Lorenzo Guerrero

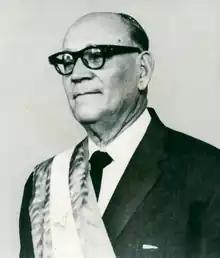
Guerrero in 1966

Lorenzo Guerrero Gutiérrez (13 November 1900 – 15 April 1981) was a politician who was a physician and surgeon by profession. He was mayor of his native Granada (1932), minister of Education (1934–1937), ambassador to Mexico (1937 and 1945), private secretary of the presidency (1943), member of the National Constituent Assembly (1947), ambassador to Costa Rica (1953) and Senator.